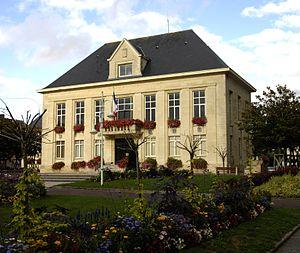
mairie d'Aunay-sur-Odon (Calvados, Basse-Normandie).